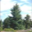
Label: pine_tree